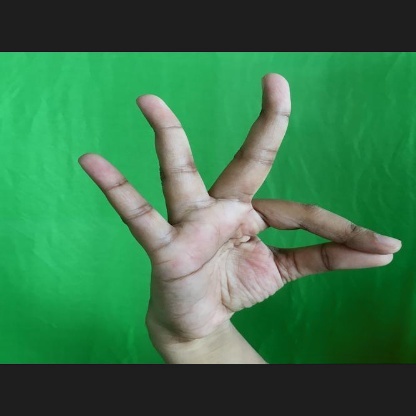
Mudra: Hamsasyam